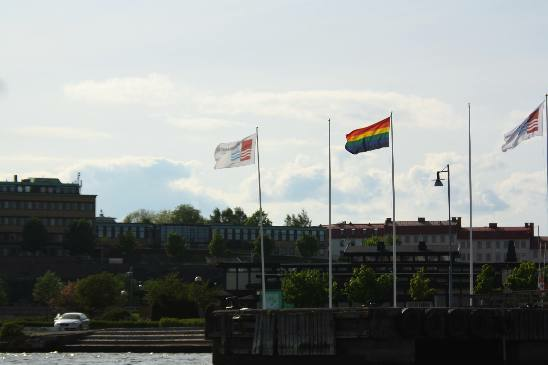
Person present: No